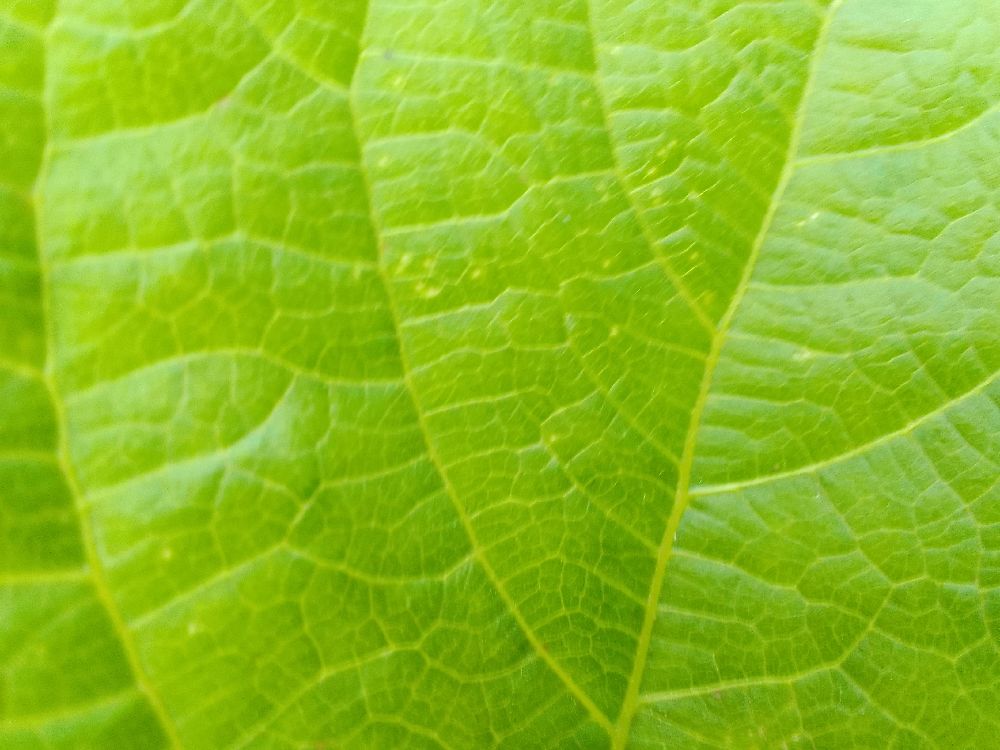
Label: healthy